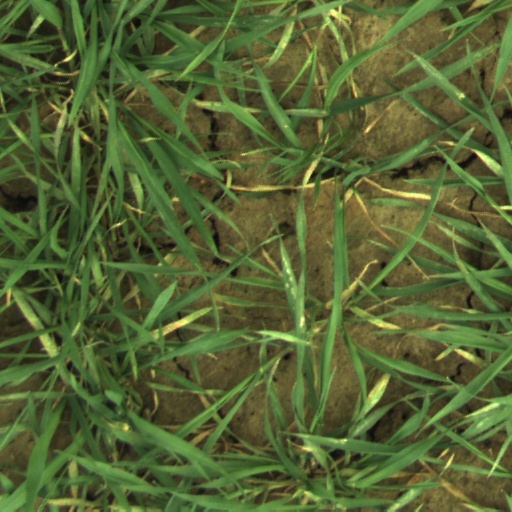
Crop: wheat